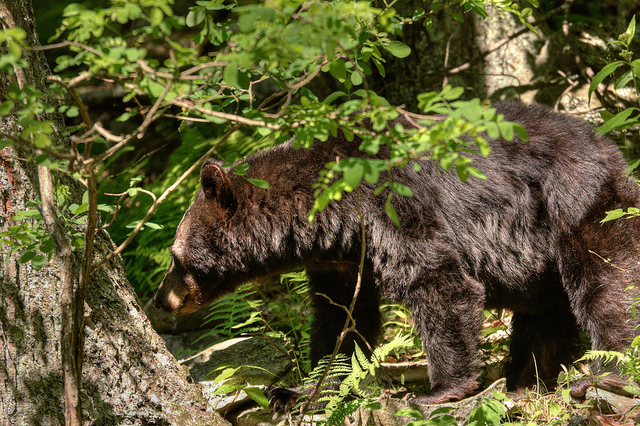
user: Given an image and a question. Answer the question in a short answer. Question: How long does this animals teeth grow to be? Short Answer:
assistant: 3 inches